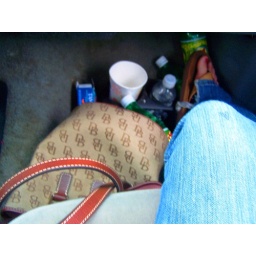
my pocket book in the truck